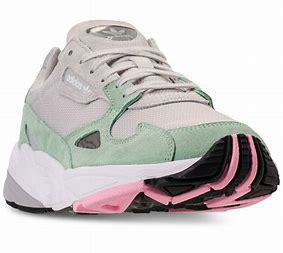
Brand: Adidas
Model: Falcon